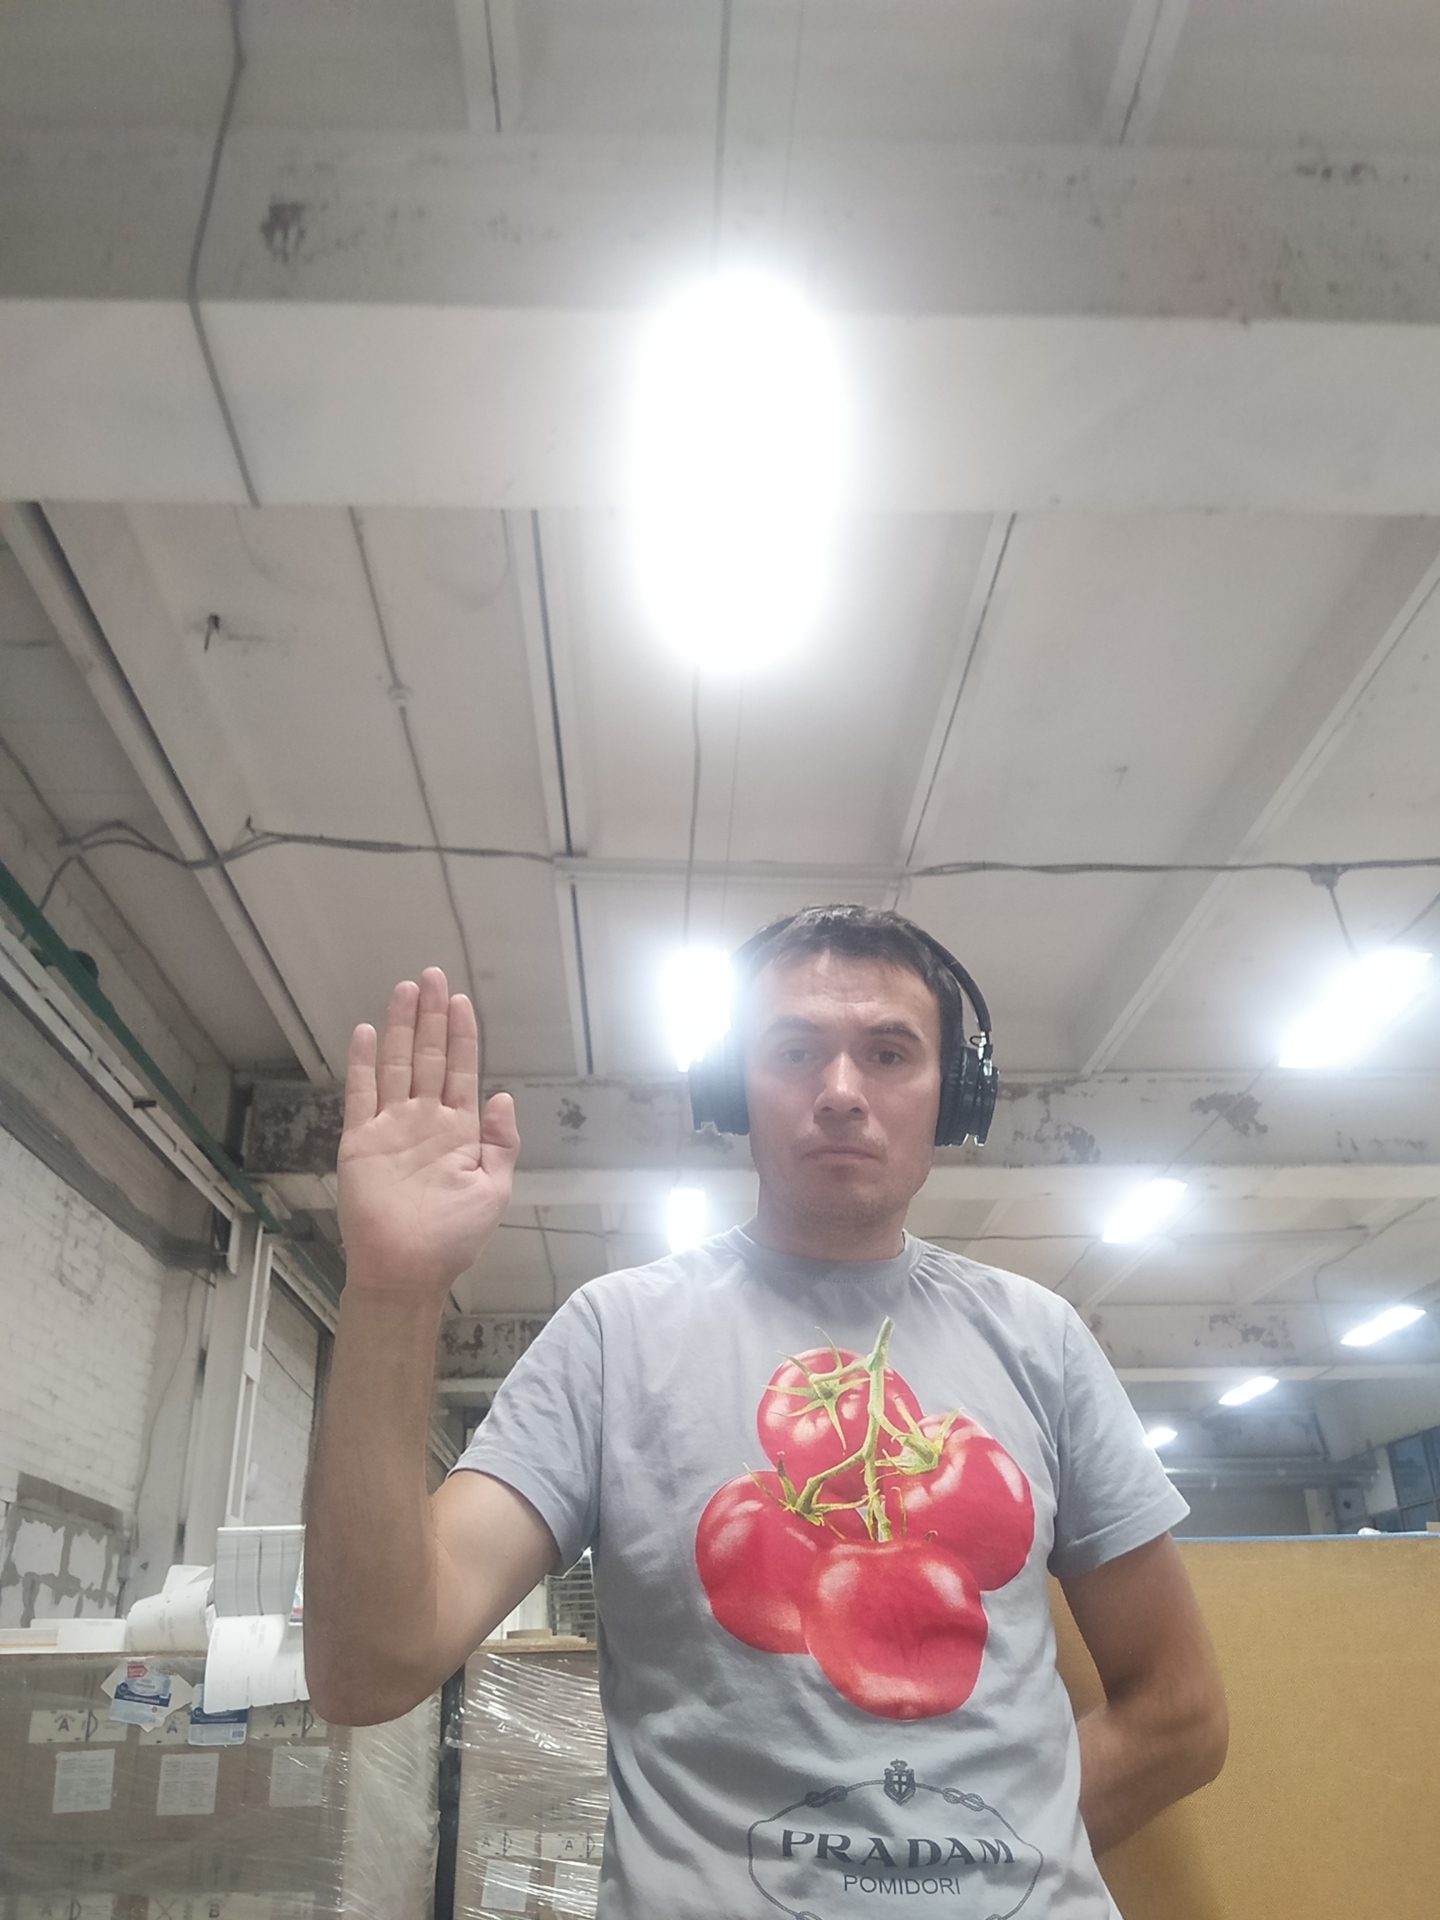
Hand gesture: stop